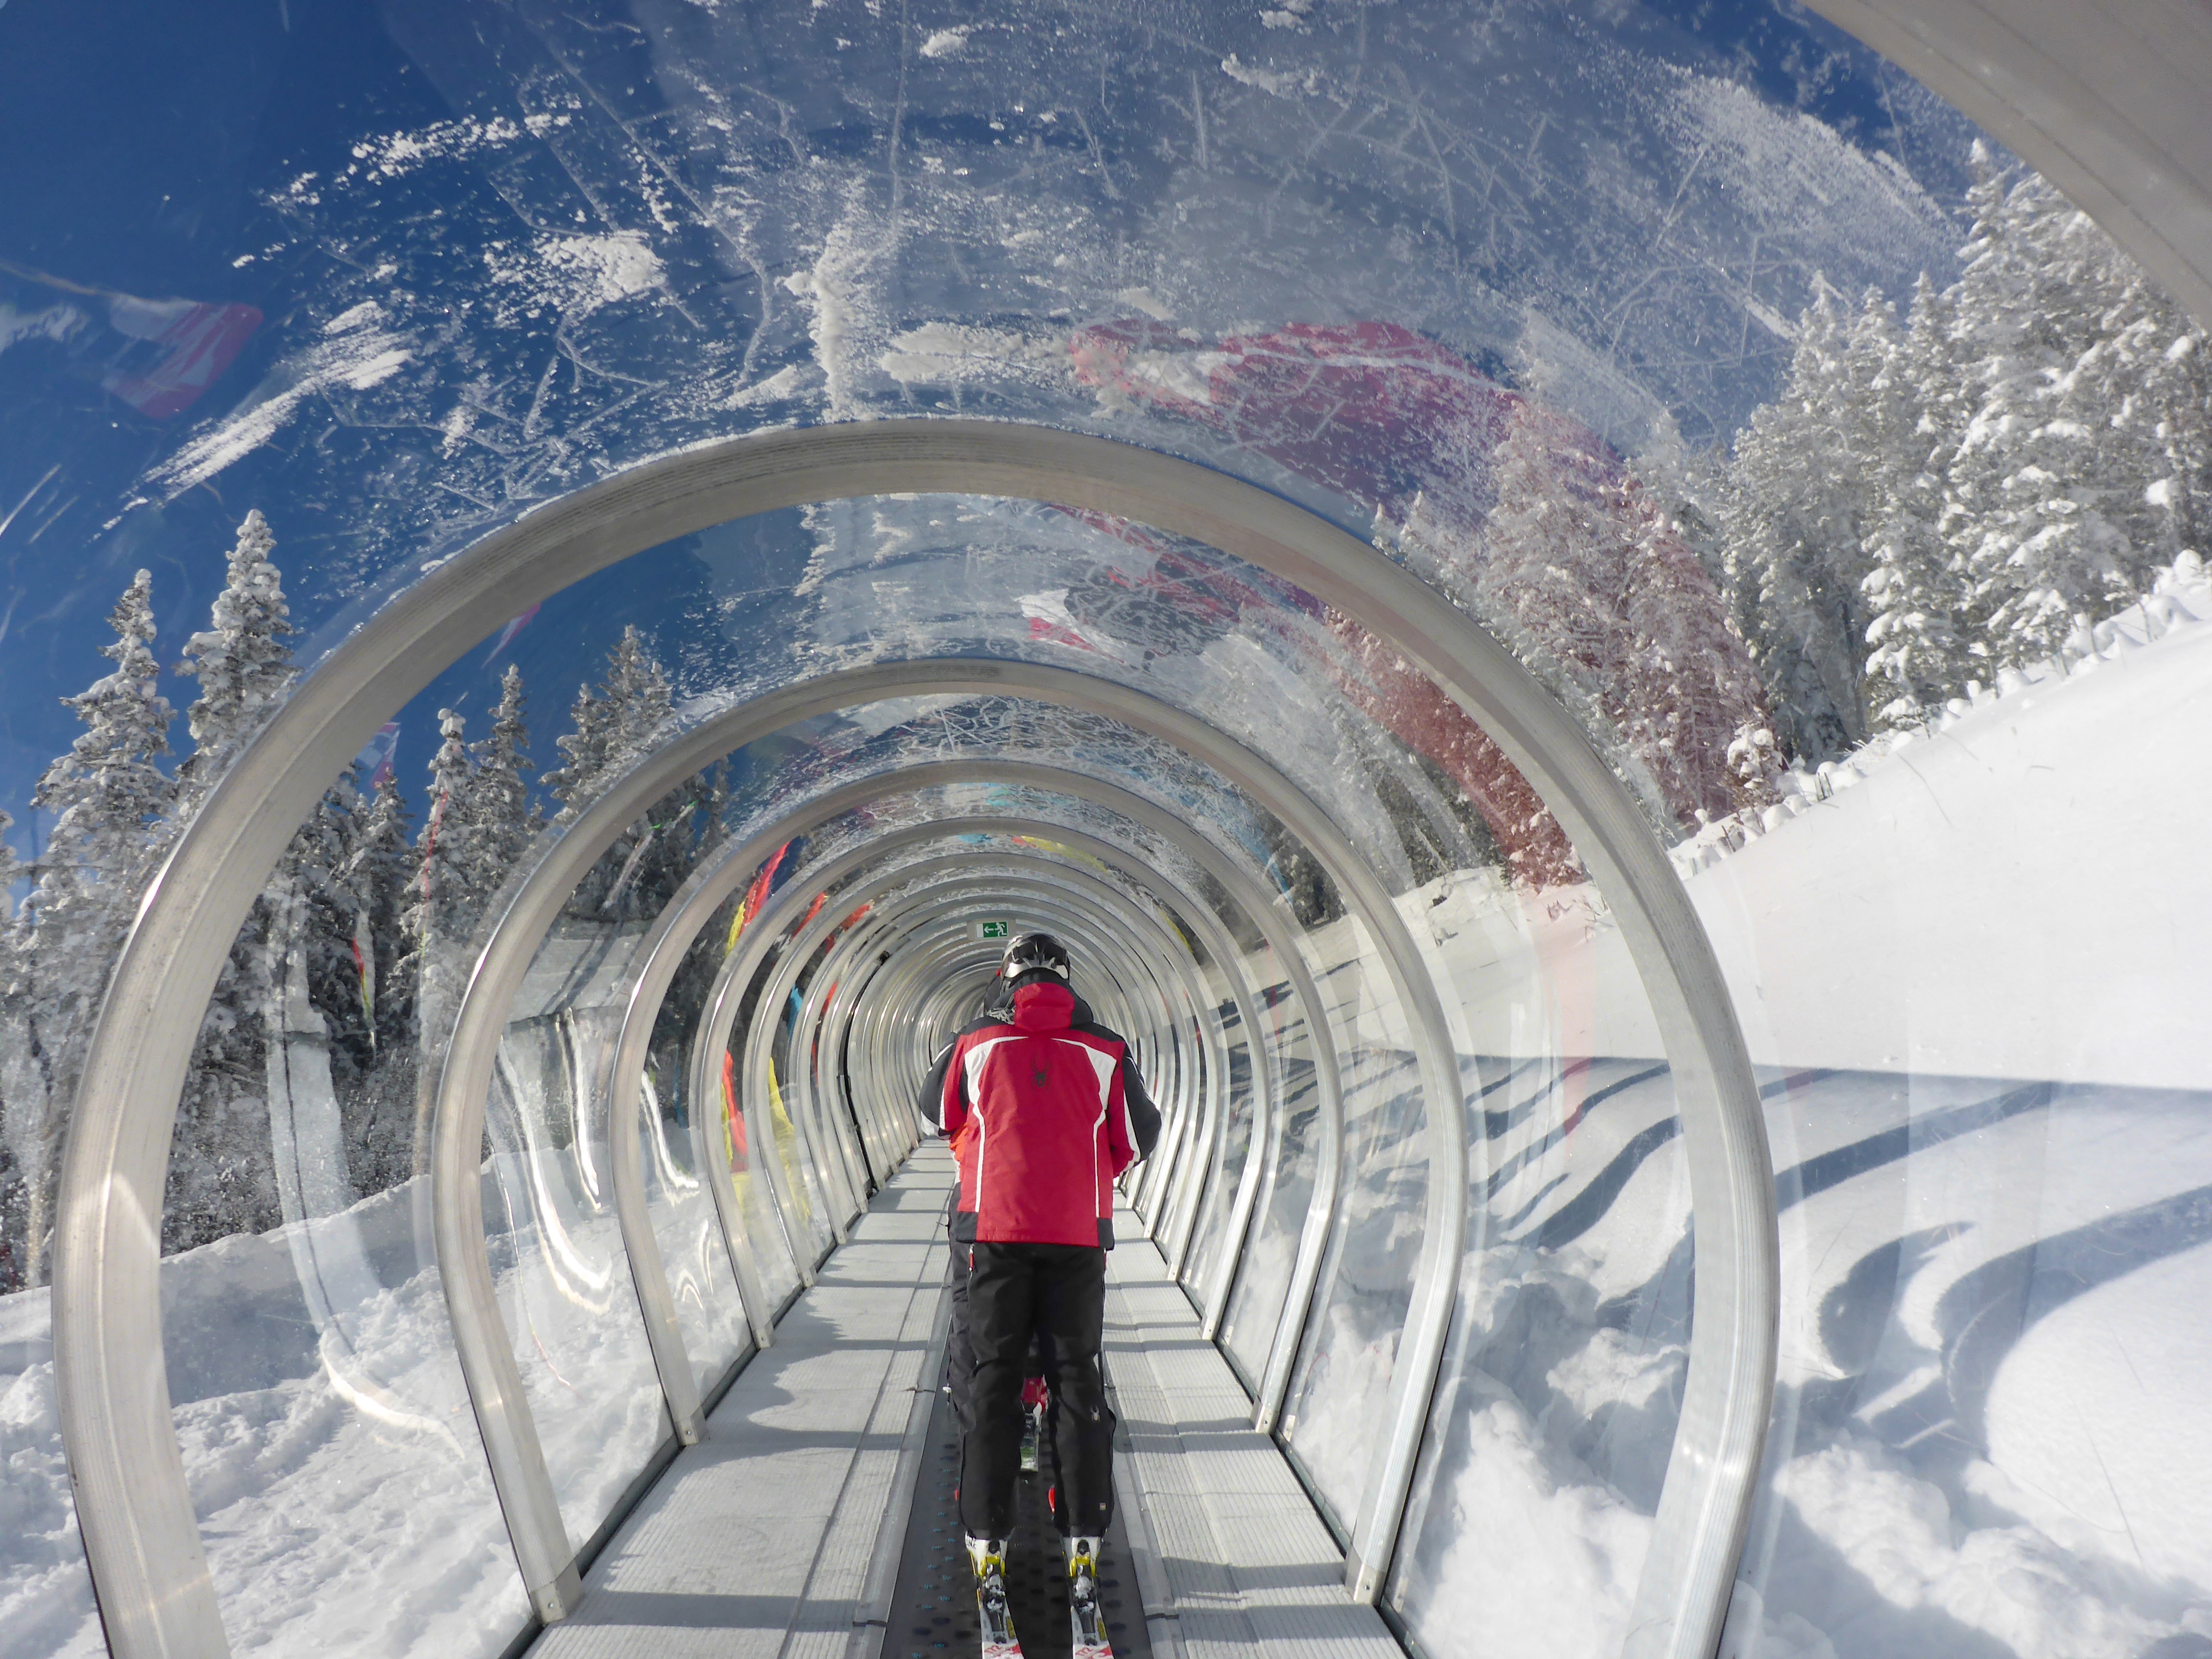
tree, mountain, snow, cold, winter, sky, sun, glass, mountain range, tunnel, transport, ice, ski lift, drive, alpine, skiing, transparent, winter sport, lift, fun, mountains, ski, glass ball, upward, freezing, skiers, treadmill, by looking, ski holiday, imperial weather, ski equipment, glacial landform, geological phenomenon, tranportband